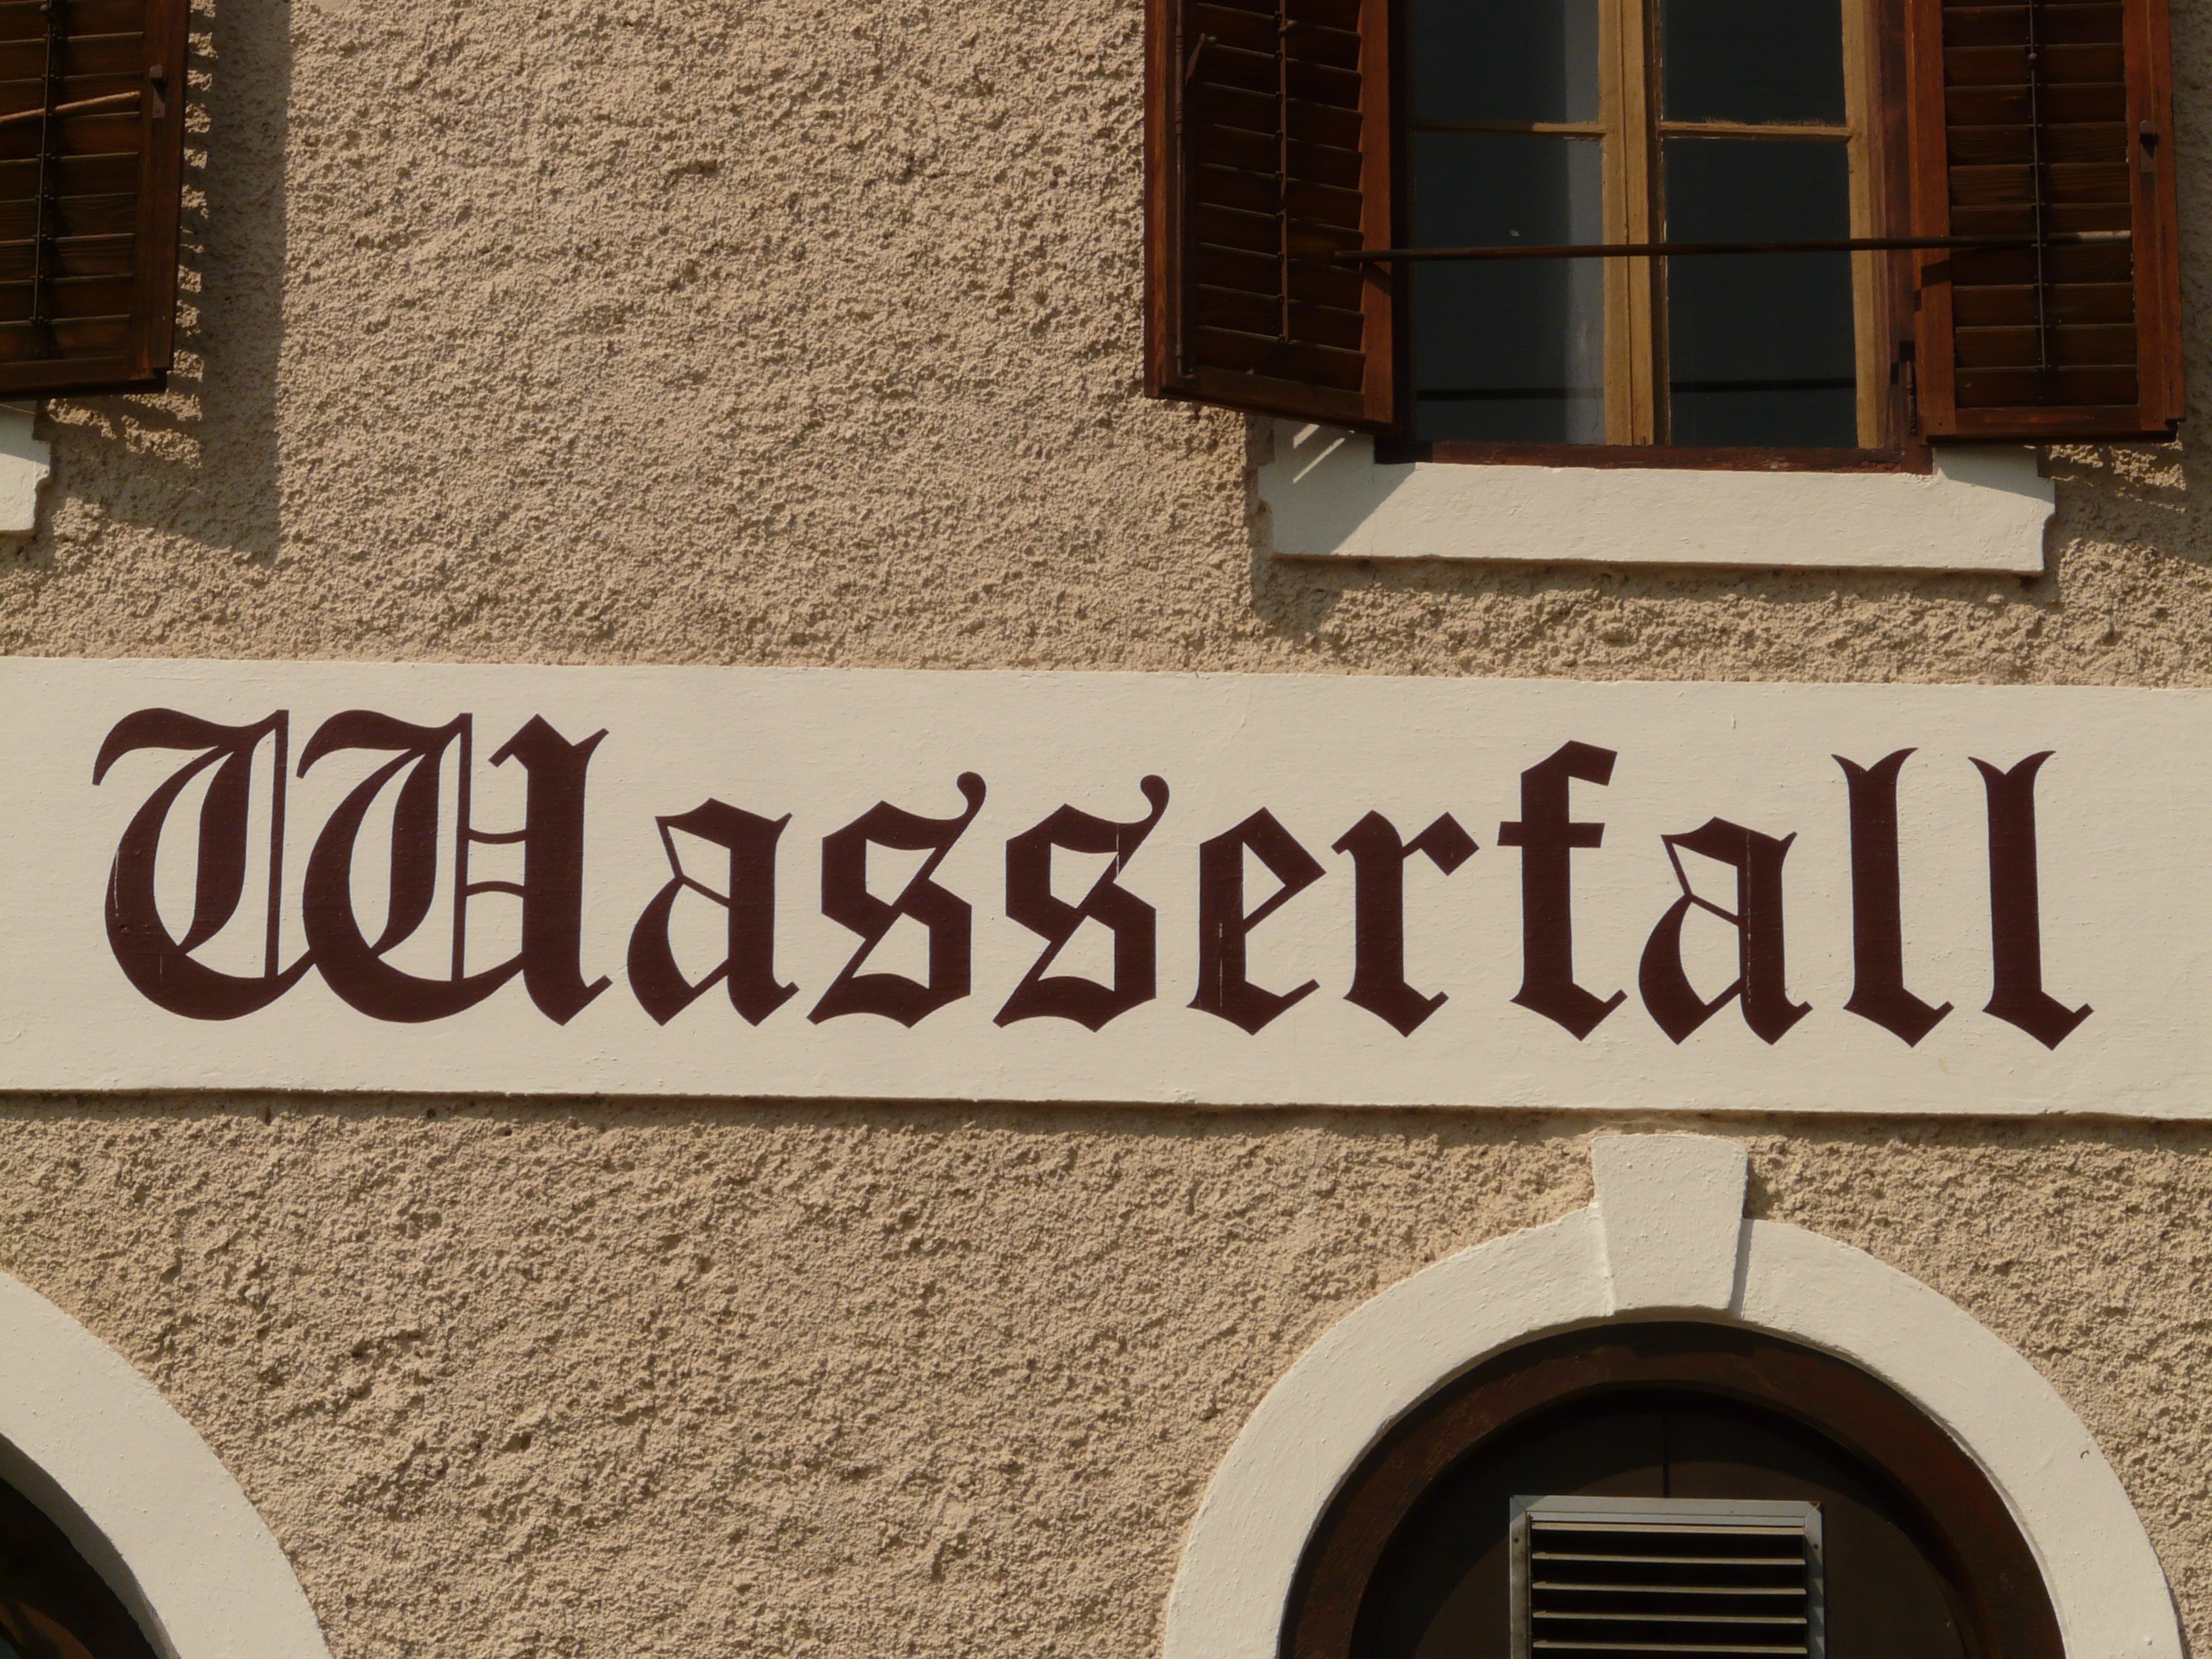
waterfall, wood, window, building, restaurant, home, wall, sign, facade, brick, signage, interior design, font, design, shield, caption